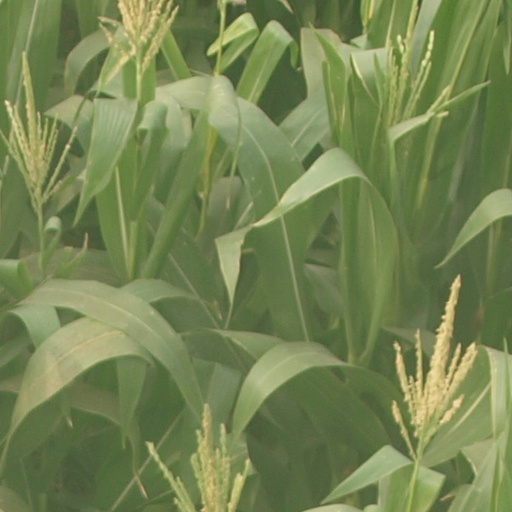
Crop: maize; corn